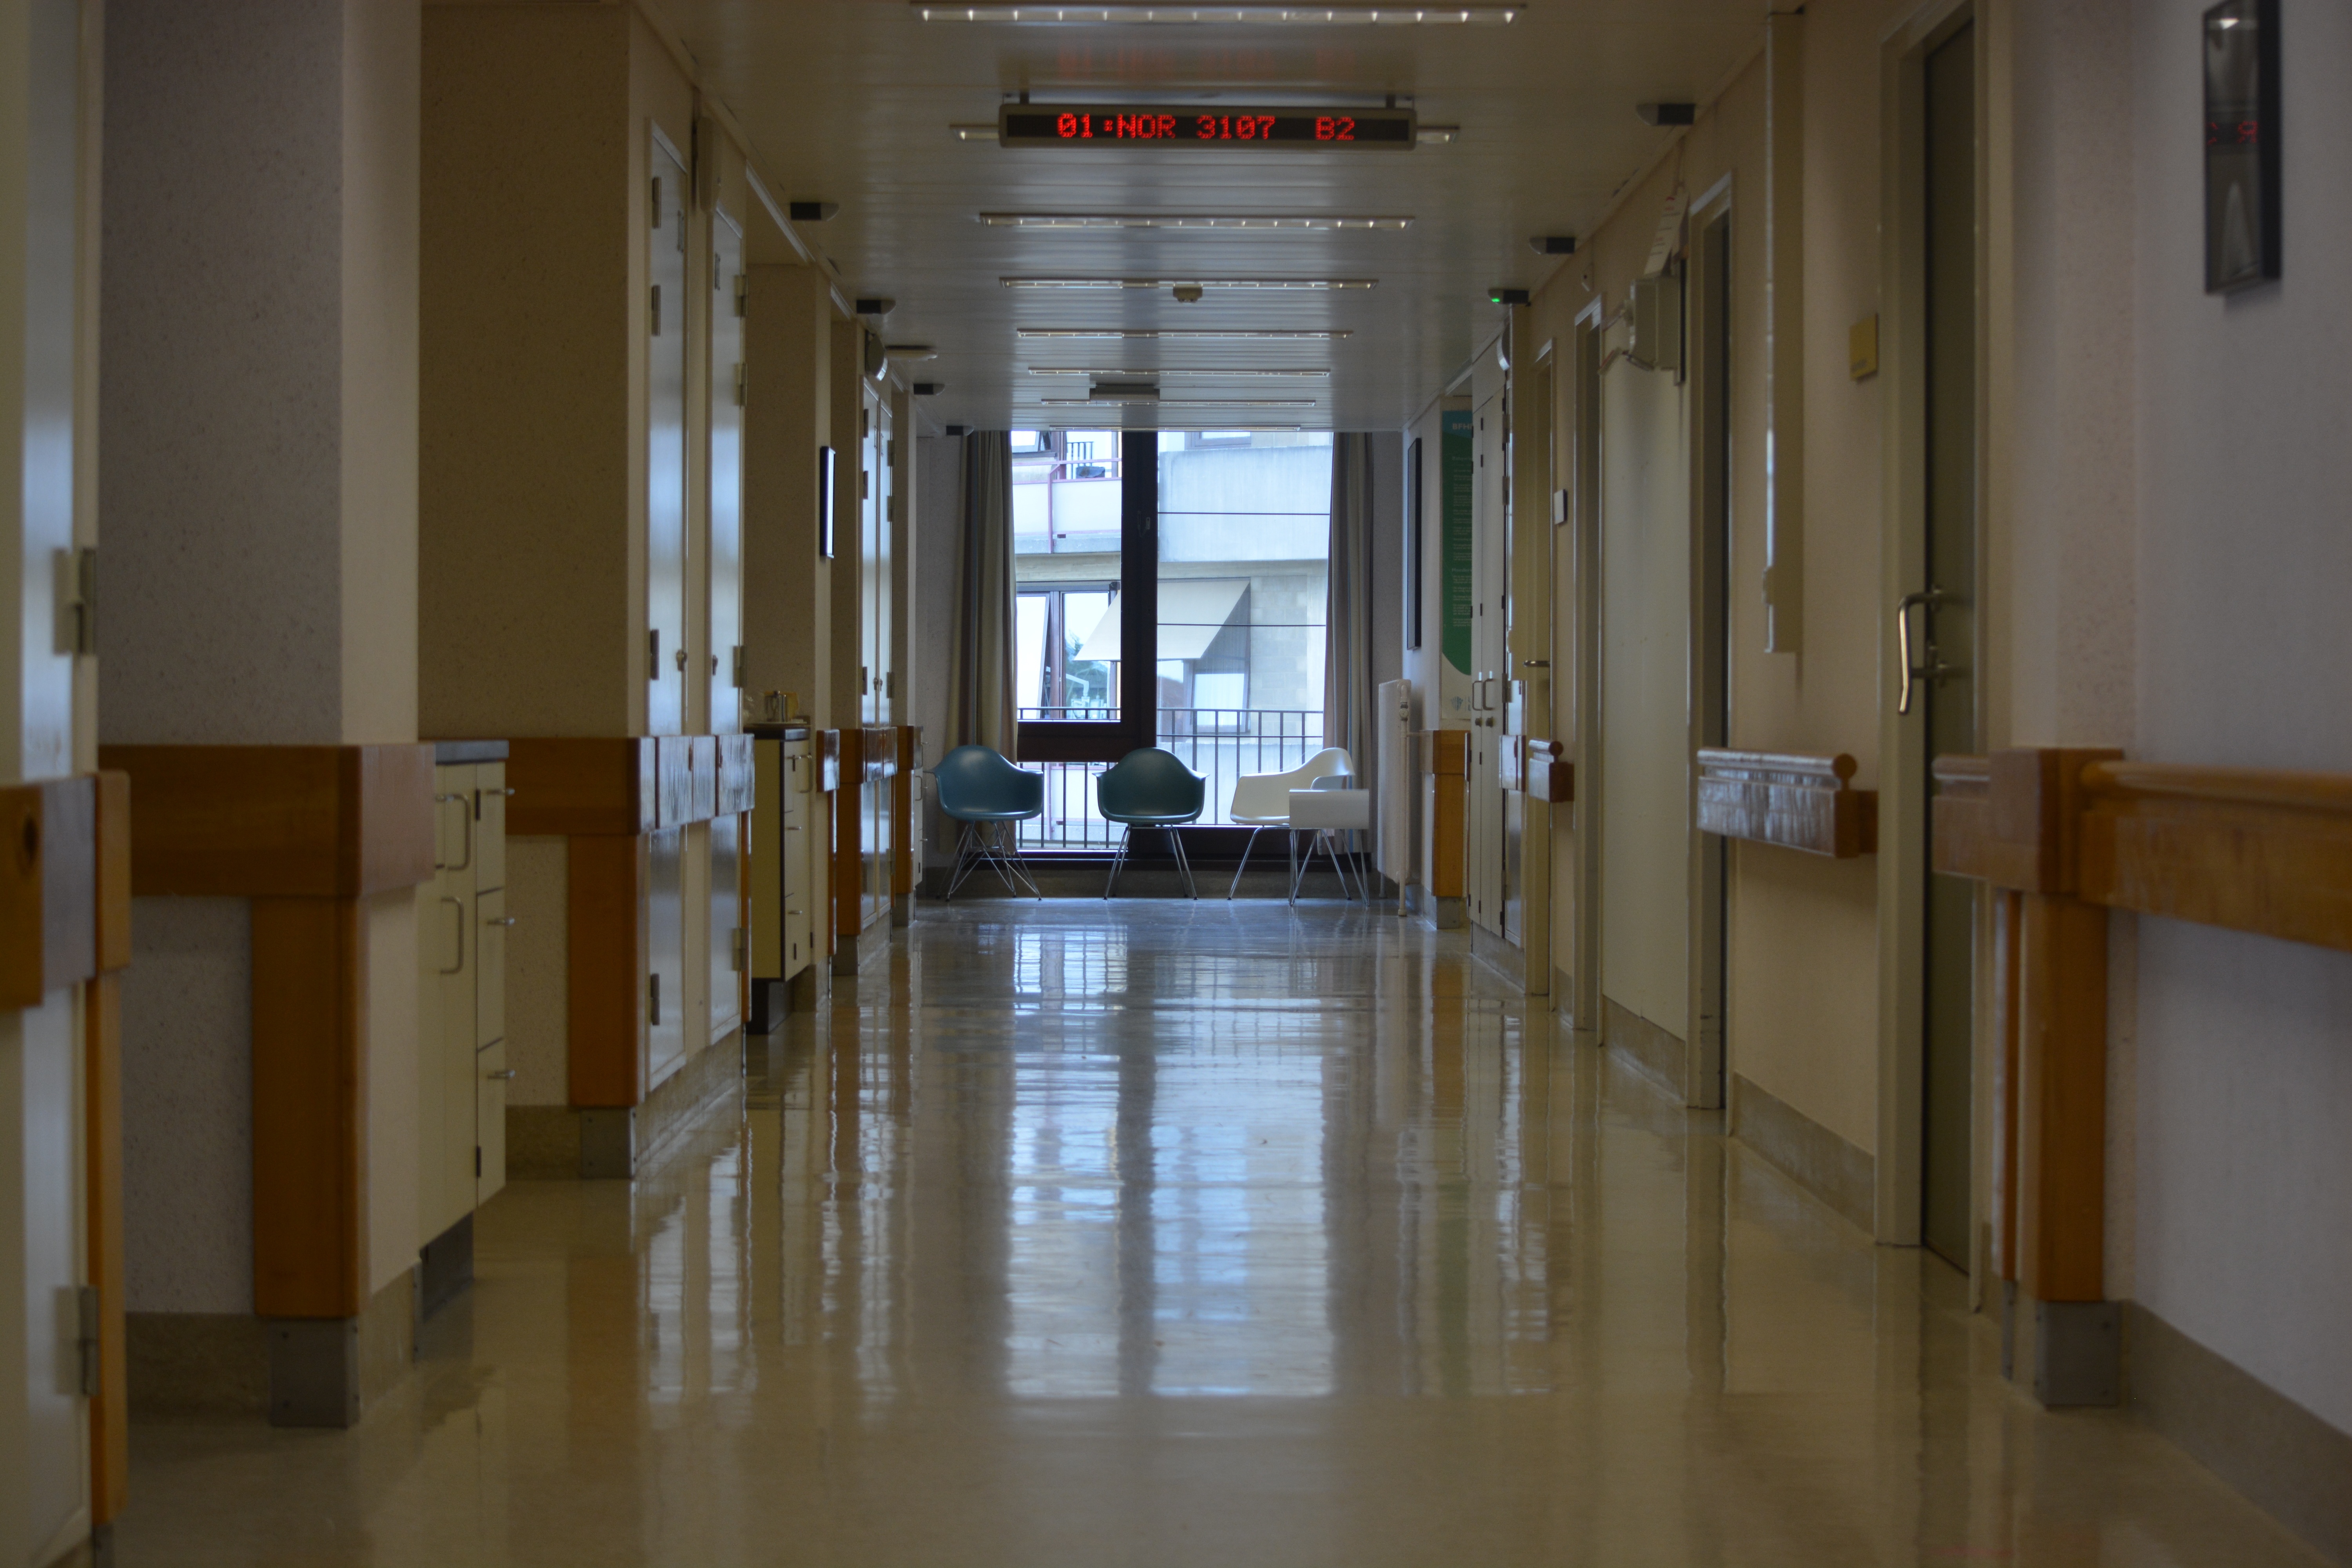
wood, floor, building, home, hall, property, room, interior design, hospital, tourist attraction, gang, flooring